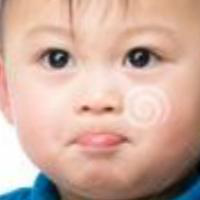
Age group: age 01-10